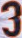
Number: 3